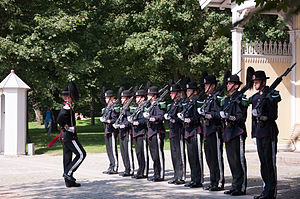
Livgarde
Vagtskift i Oslo med Hans Majestet Kongens Garde.
En livgarde er en militær enhed, hvis fornemste ret og pligt er at beskytte fyrsten.